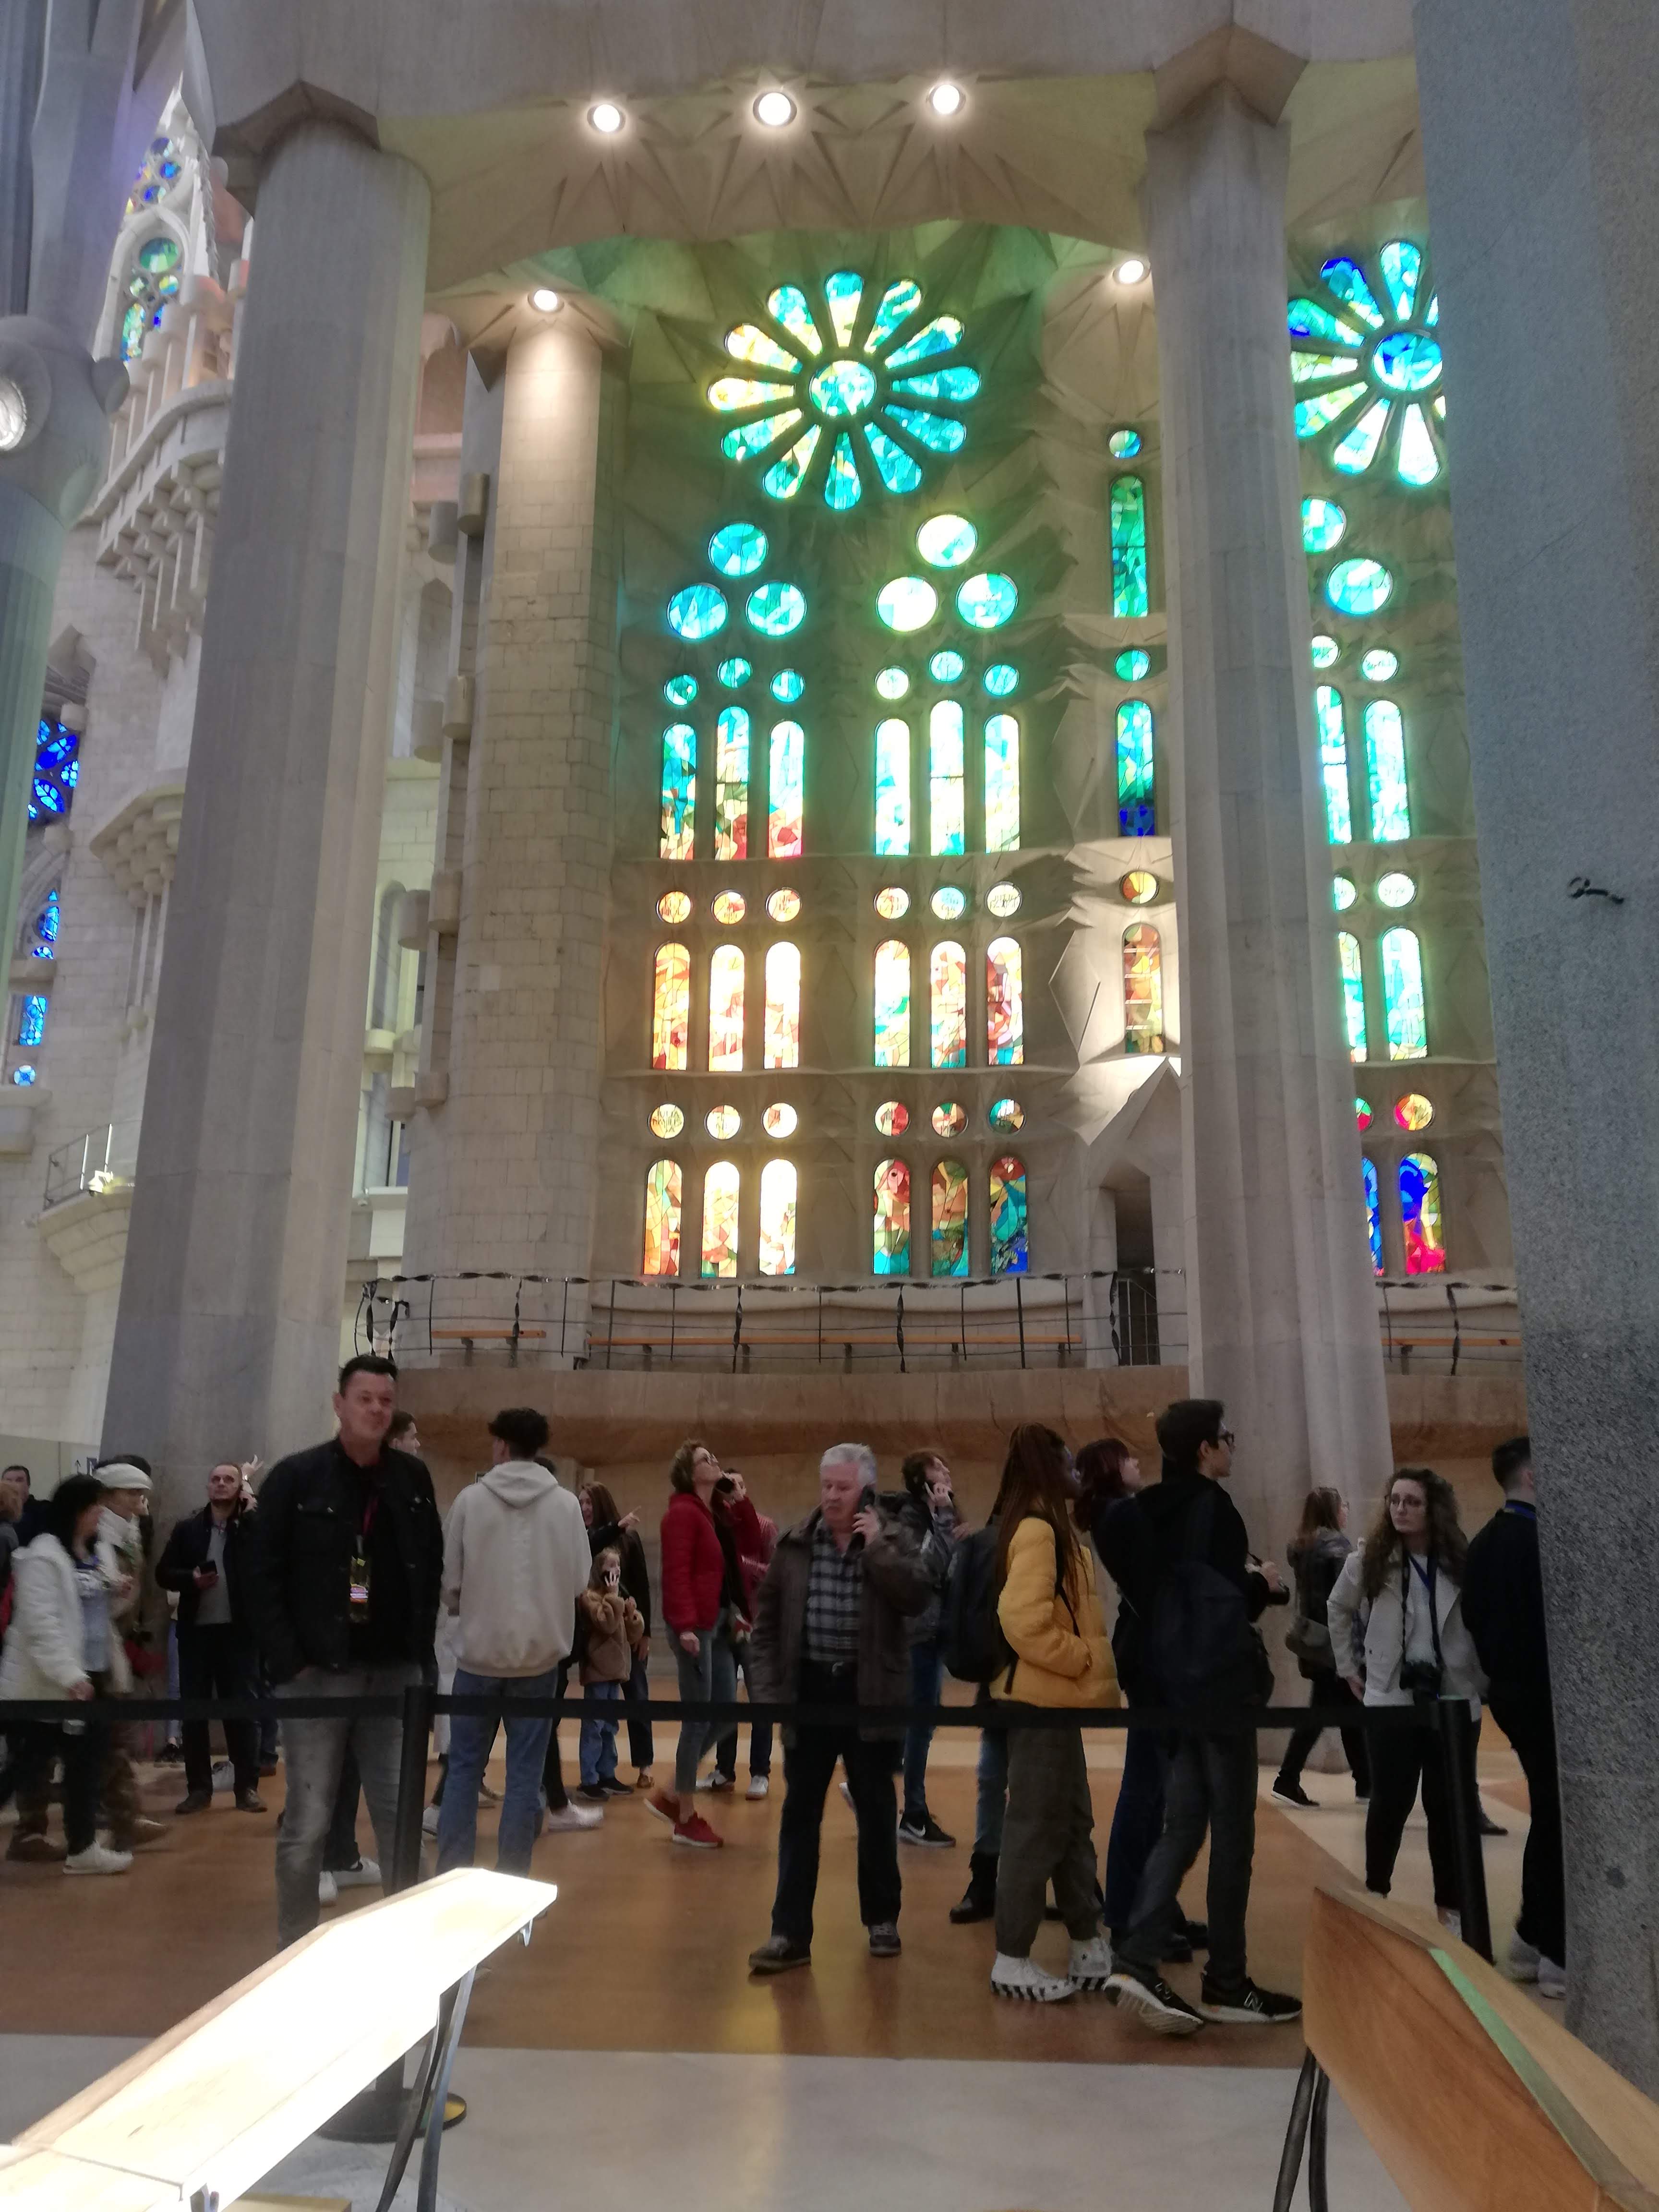
barcelona, architecture, stained glass, building, place of worship, glass, window, church, chapel, cathedral, event, interior design, shrine, religious institute